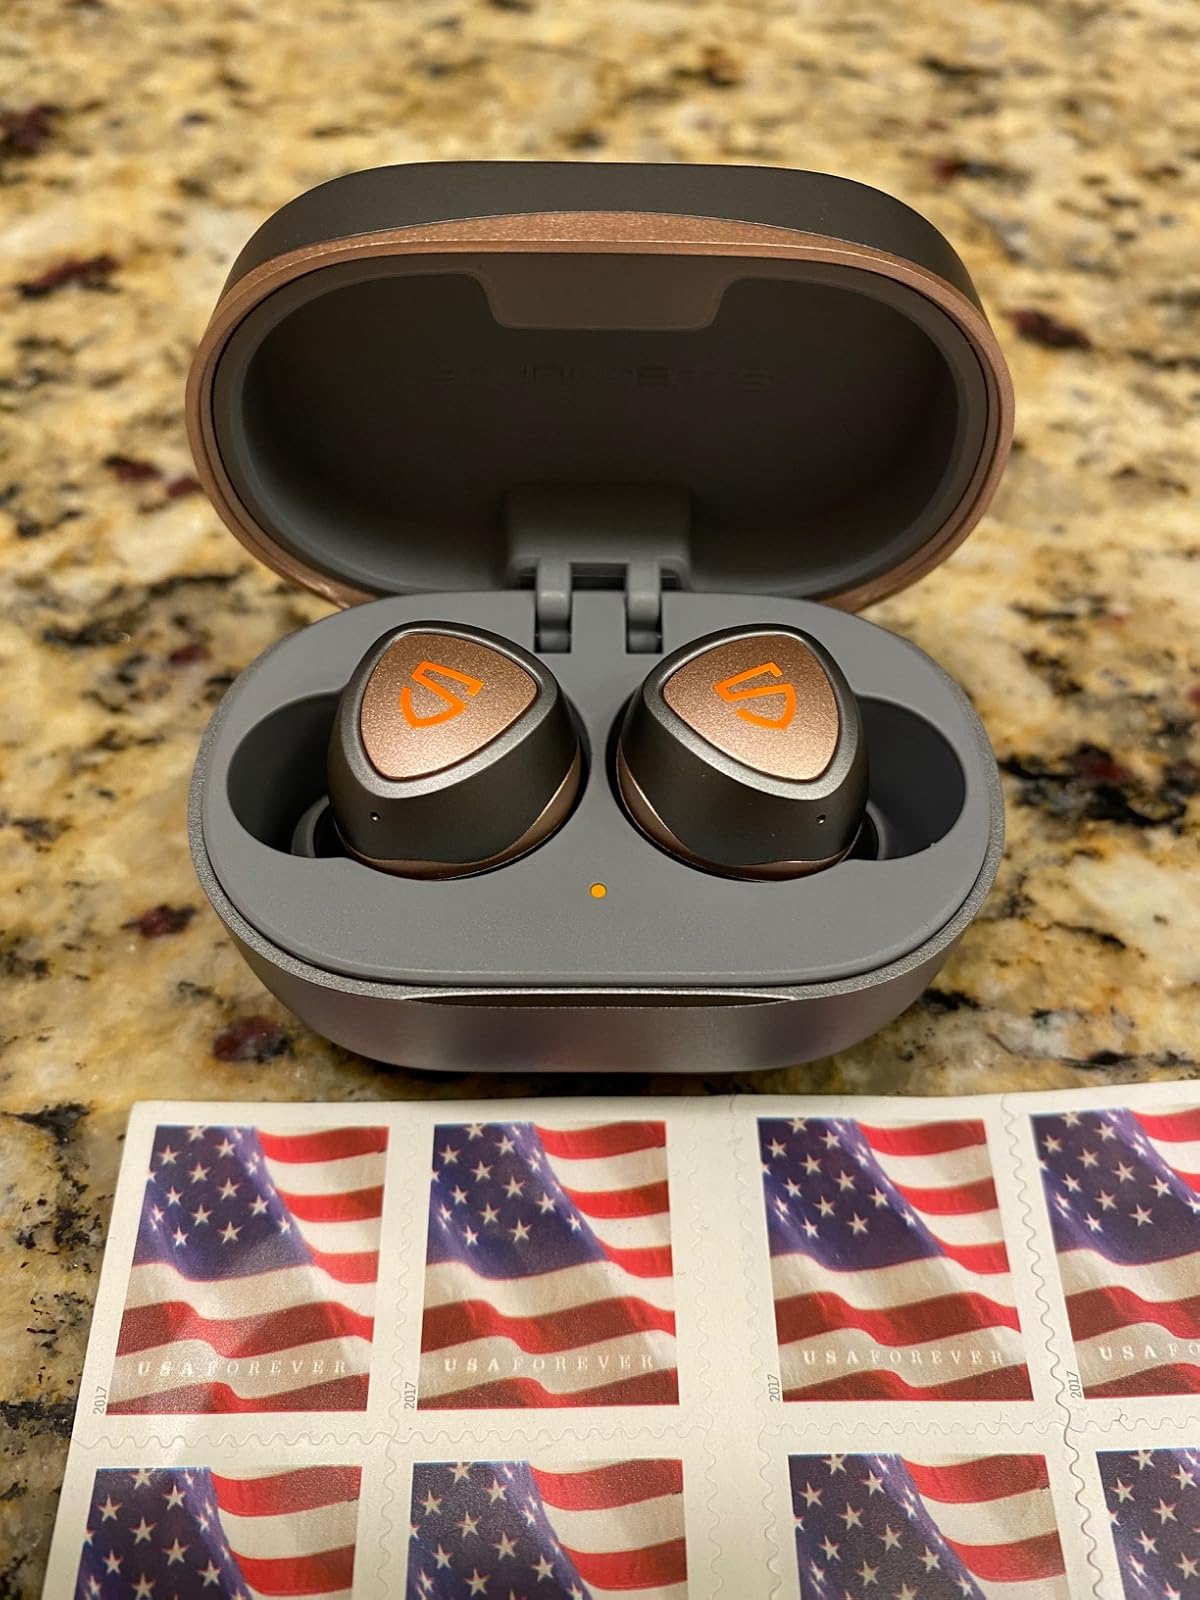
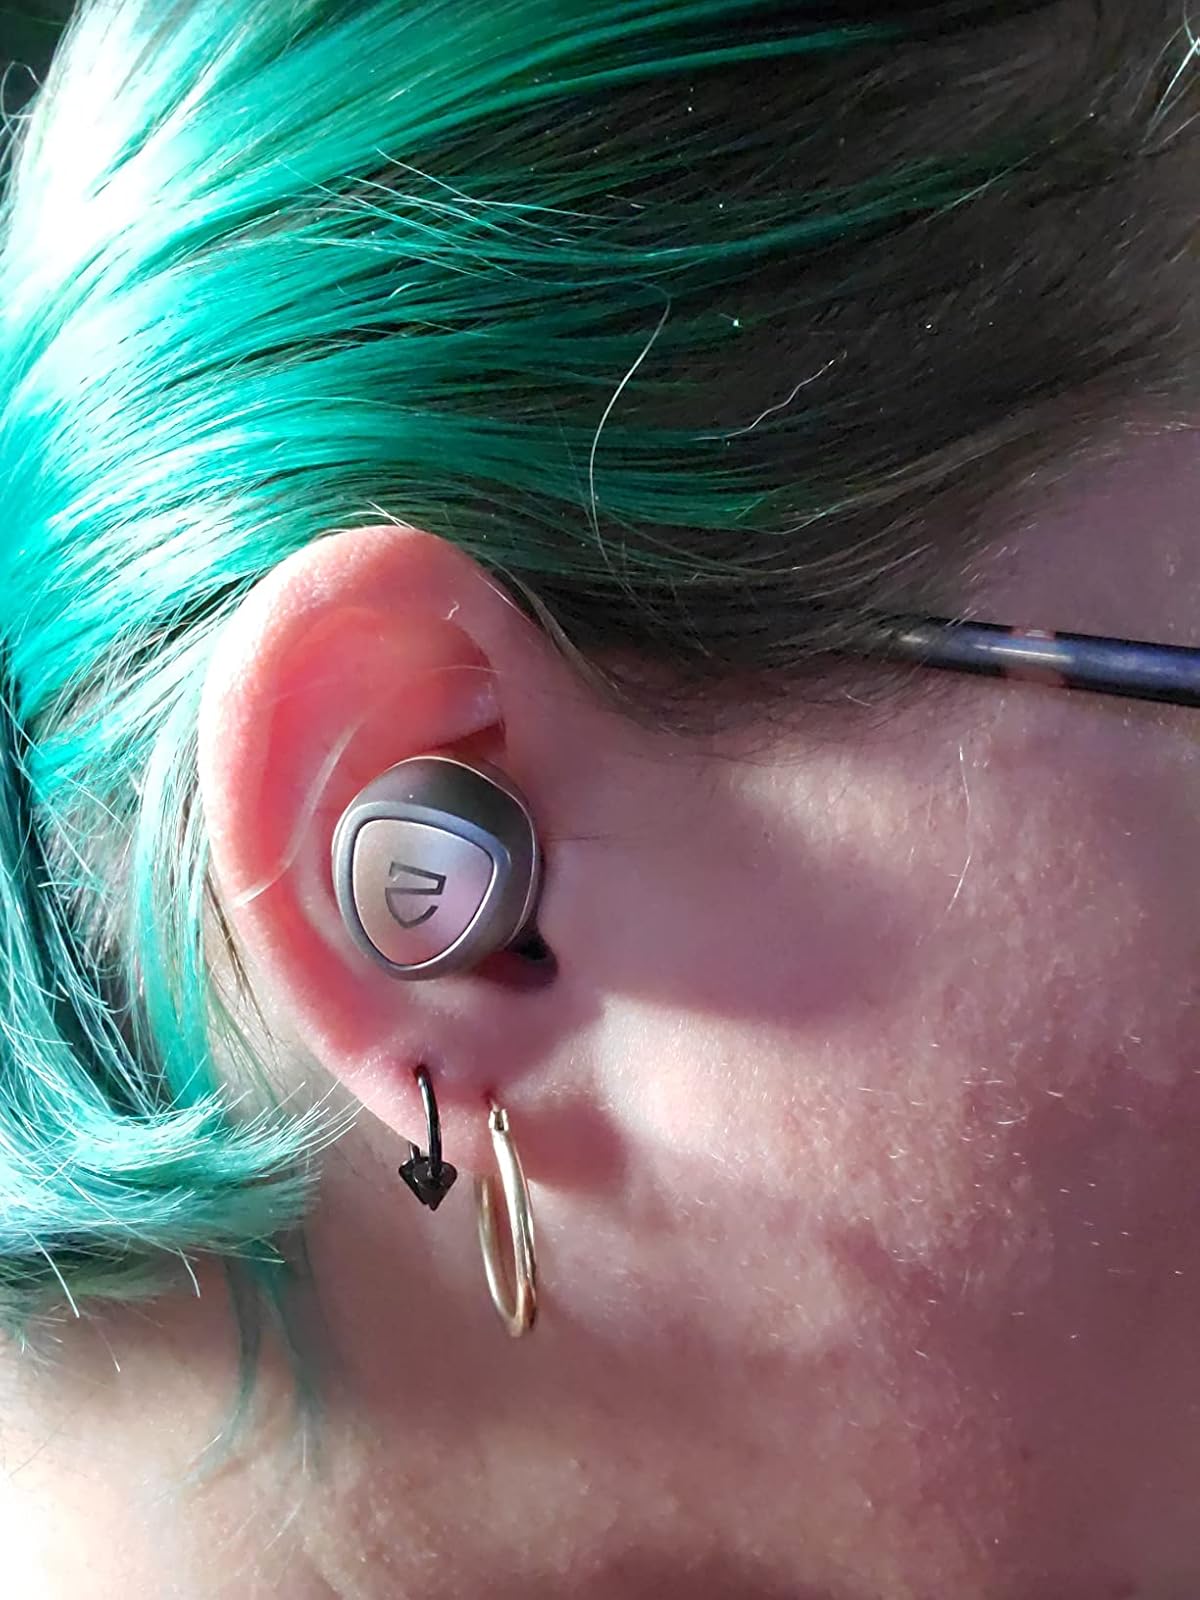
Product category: earbuds
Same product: yes